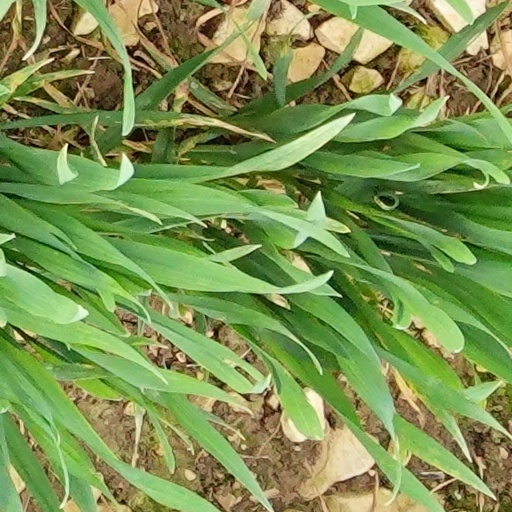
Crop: wheat